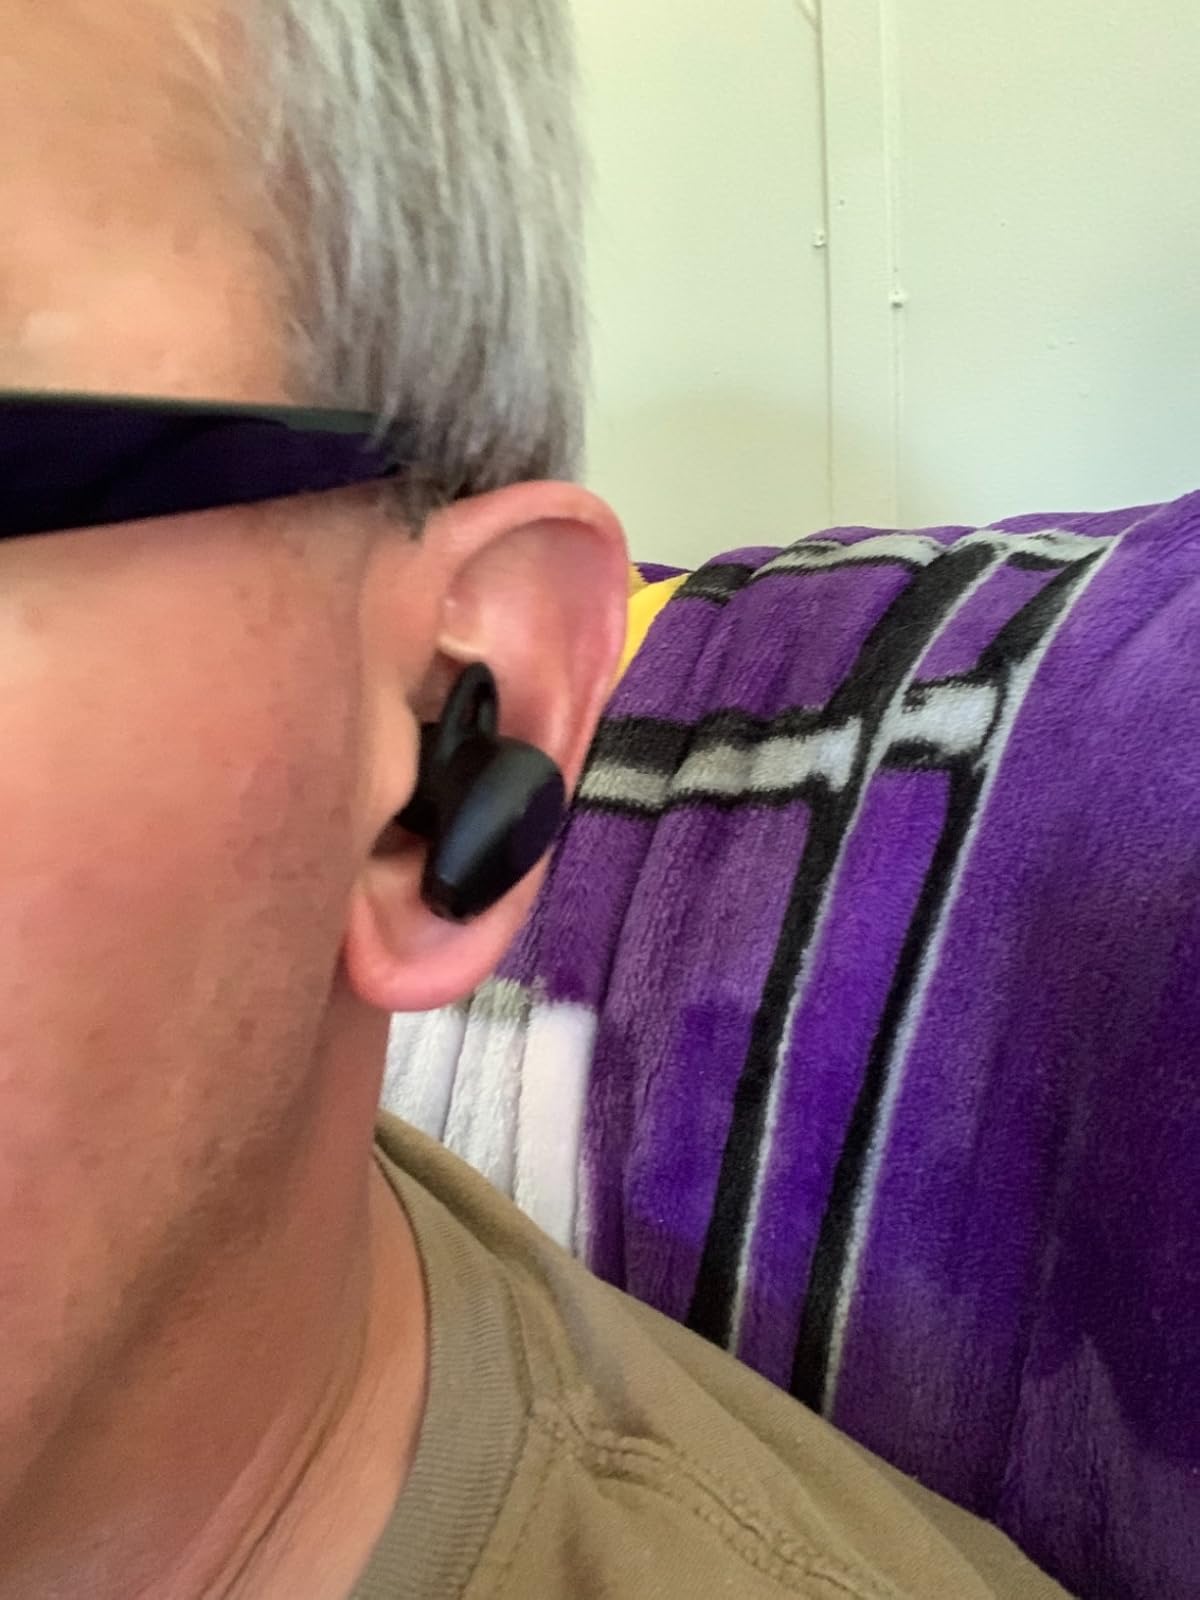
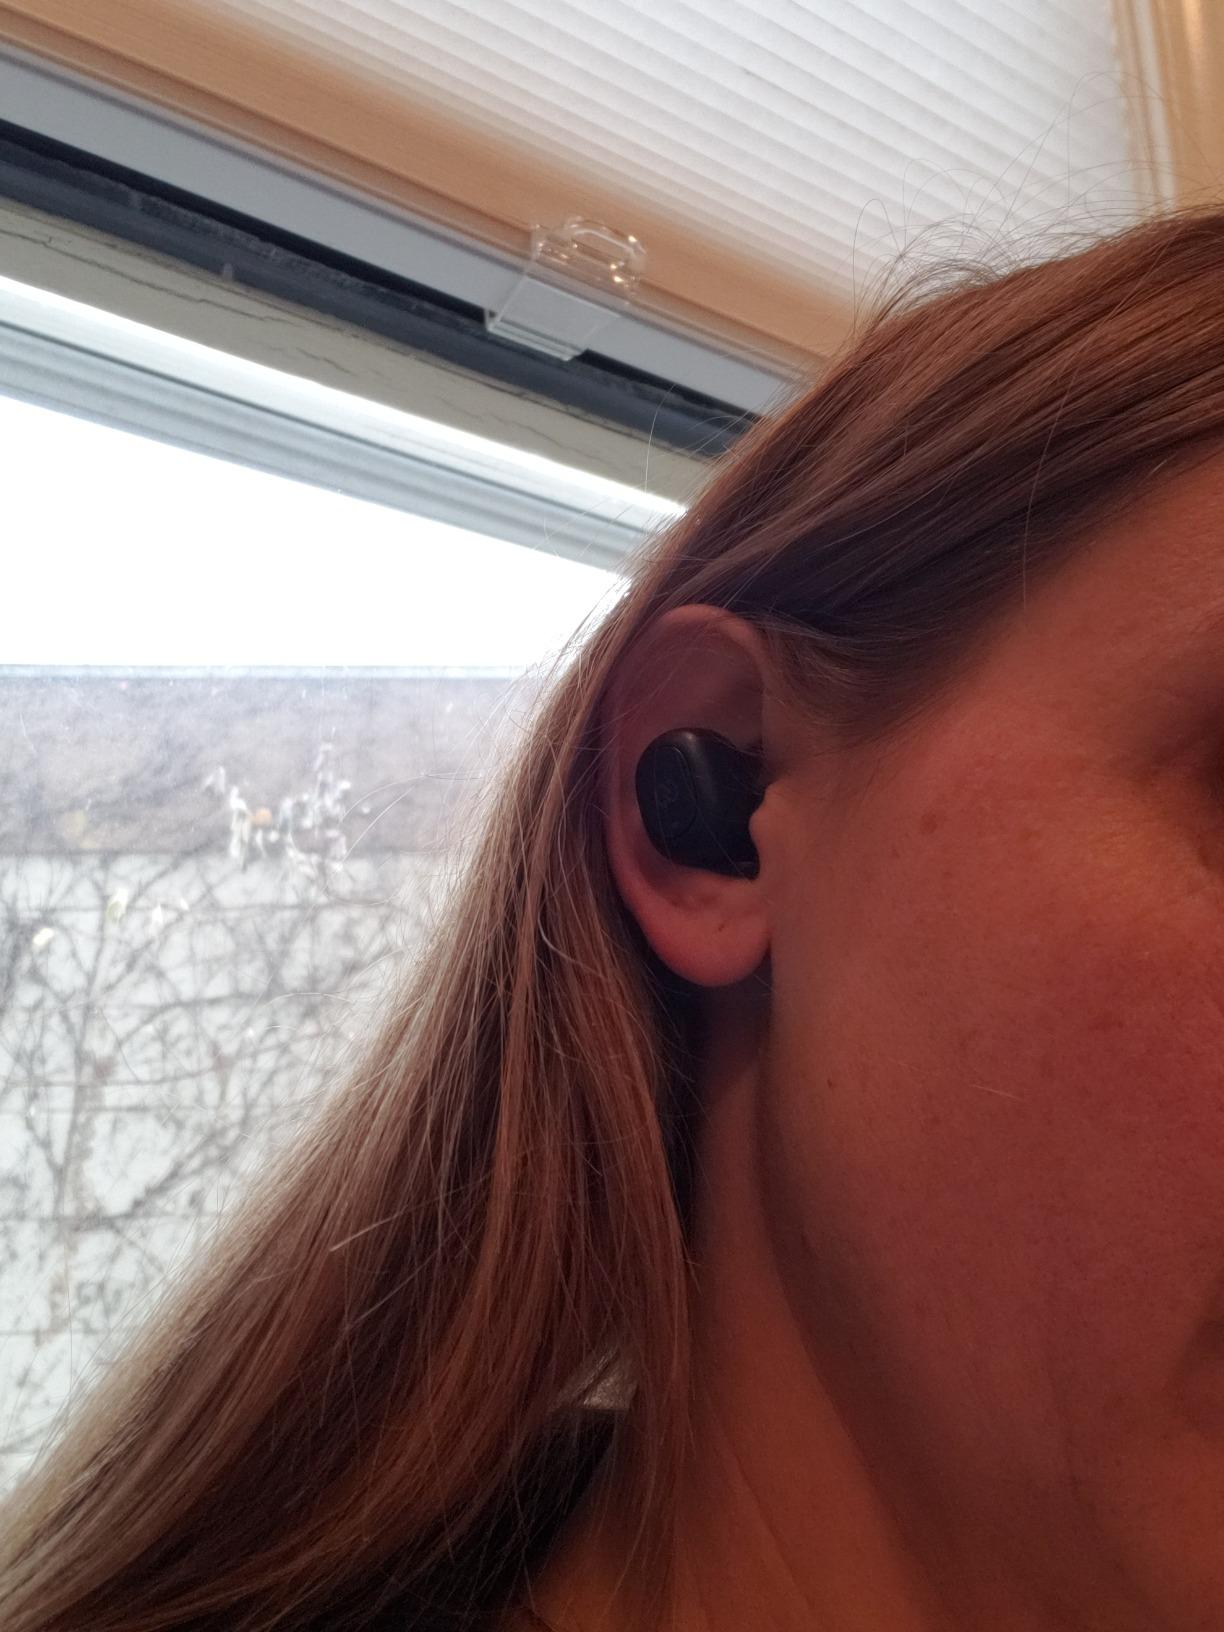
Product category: earbuds
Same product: no